Humidity

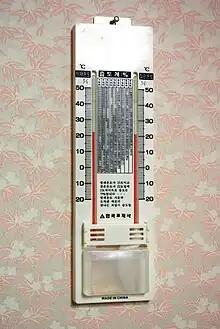
Hygrometer for domestic use, wet/dry psychrometer type

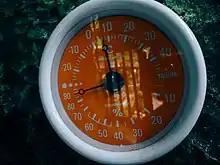
Thermo hygrometer displaying temperature and relative humidity

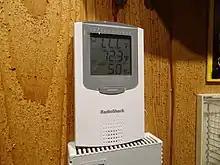
Hygrostat set to 50% relative humidity

A device used to measure humidity of air is called a psychrometer or hygrometer. A humidistat is a humidity-triggered switch, often used to control a humidifier or a dehumidifier.